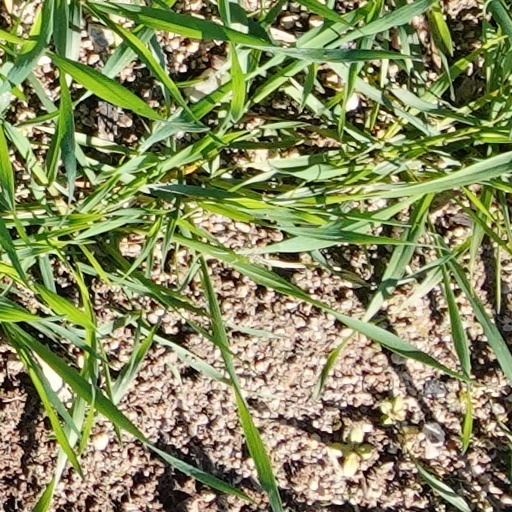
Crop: wheat